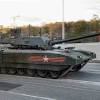
Label: T-14